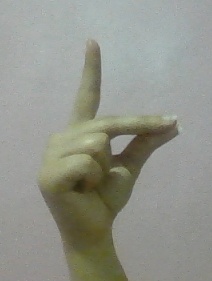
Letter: ta